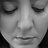
Emotion: sad